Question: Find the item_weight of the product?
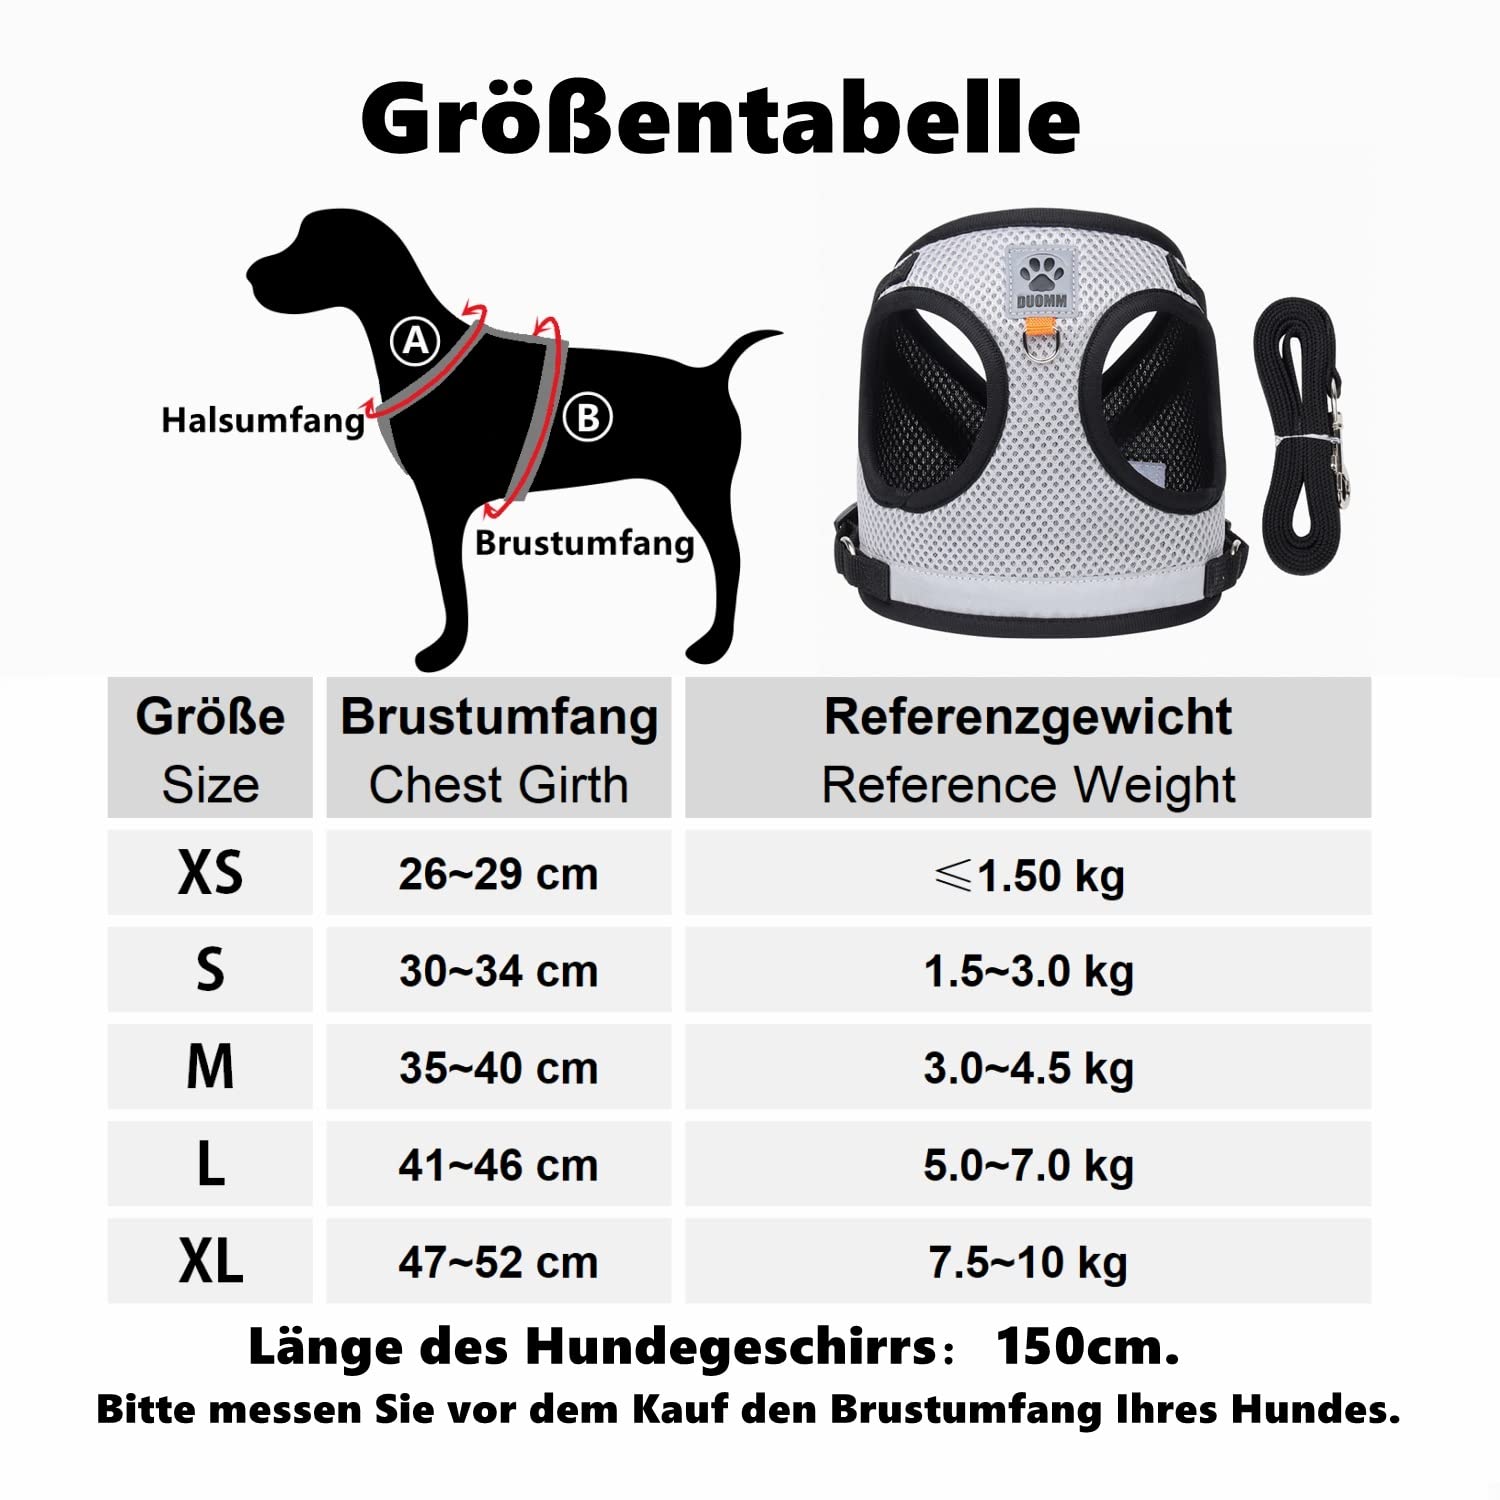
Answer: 1.5 kilogram